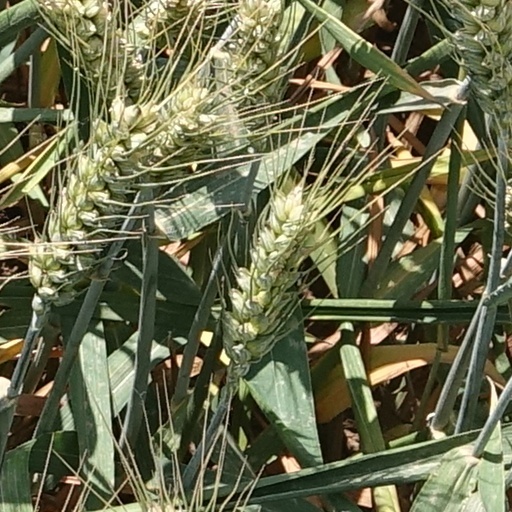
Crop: wheat